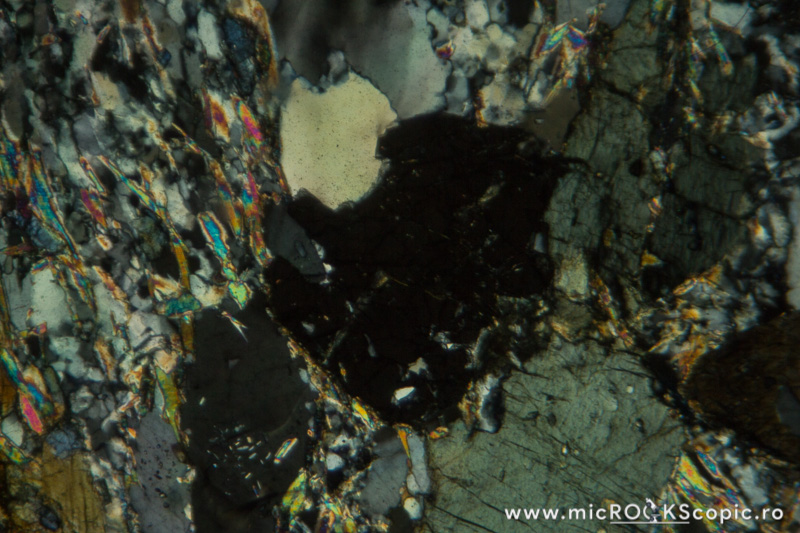
Mineral: garnet